Pixar

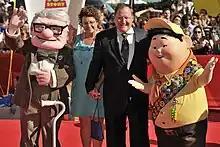
John Lasseter and his wife Nancy appear with characters from "Up" at the 2009 Venice Film Festival.

Lasseter and Catmull's oversight of both the Disney Feature Animation and Pixar studios did not mean that the two studios were merging, however. In fact, additional conditions were laid out as part of the deal to ensure that Pixar remained a separate entity, a concern that analysts had expressed about the Disney deal. Some of those conditions were that Pixar HR policies would remain intact, including the lack of employment contracts. Also, the Pixar name was guaranteed to continue, and the studio would remain in its current Emeryville, California, location with the "Pixar" sign. Finally, branding of films made post-merger would be "Disney•Pixar" (beginning with "Cars").